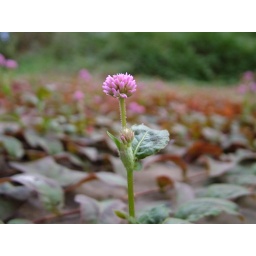
A flower growing in the abandoned factory near Moreland road